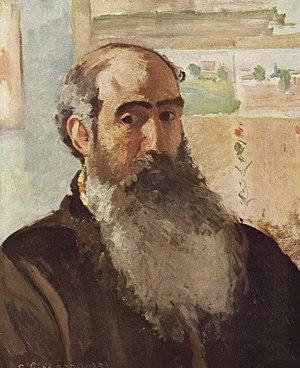
L’anarchisme a depuis longtemps des liens avec les arts créatifs, en particulier la peinture, la musique et la littérature.